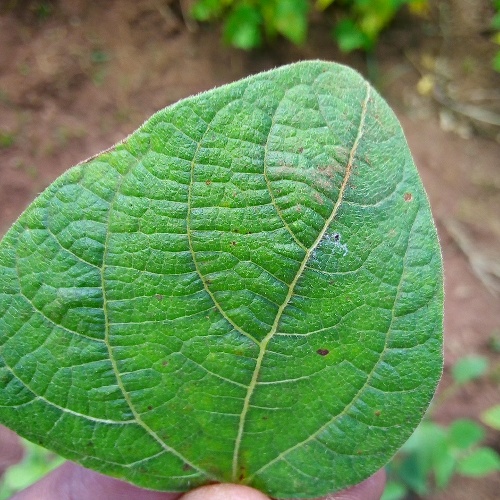
Leaf condition: healthy